Bouncer

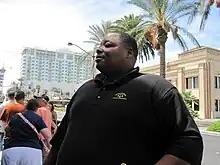
A bouncer standing outside a pawn shop

Bouncers also often come into conflict with football hooligans, due to the tendency of groups of hooligans to congregate at pubs and bars before and after games. In the United Kingdom for example, long-running series of feuds between fan groups like The Blades and groups of bouncers in the 1990s were described by researchers.